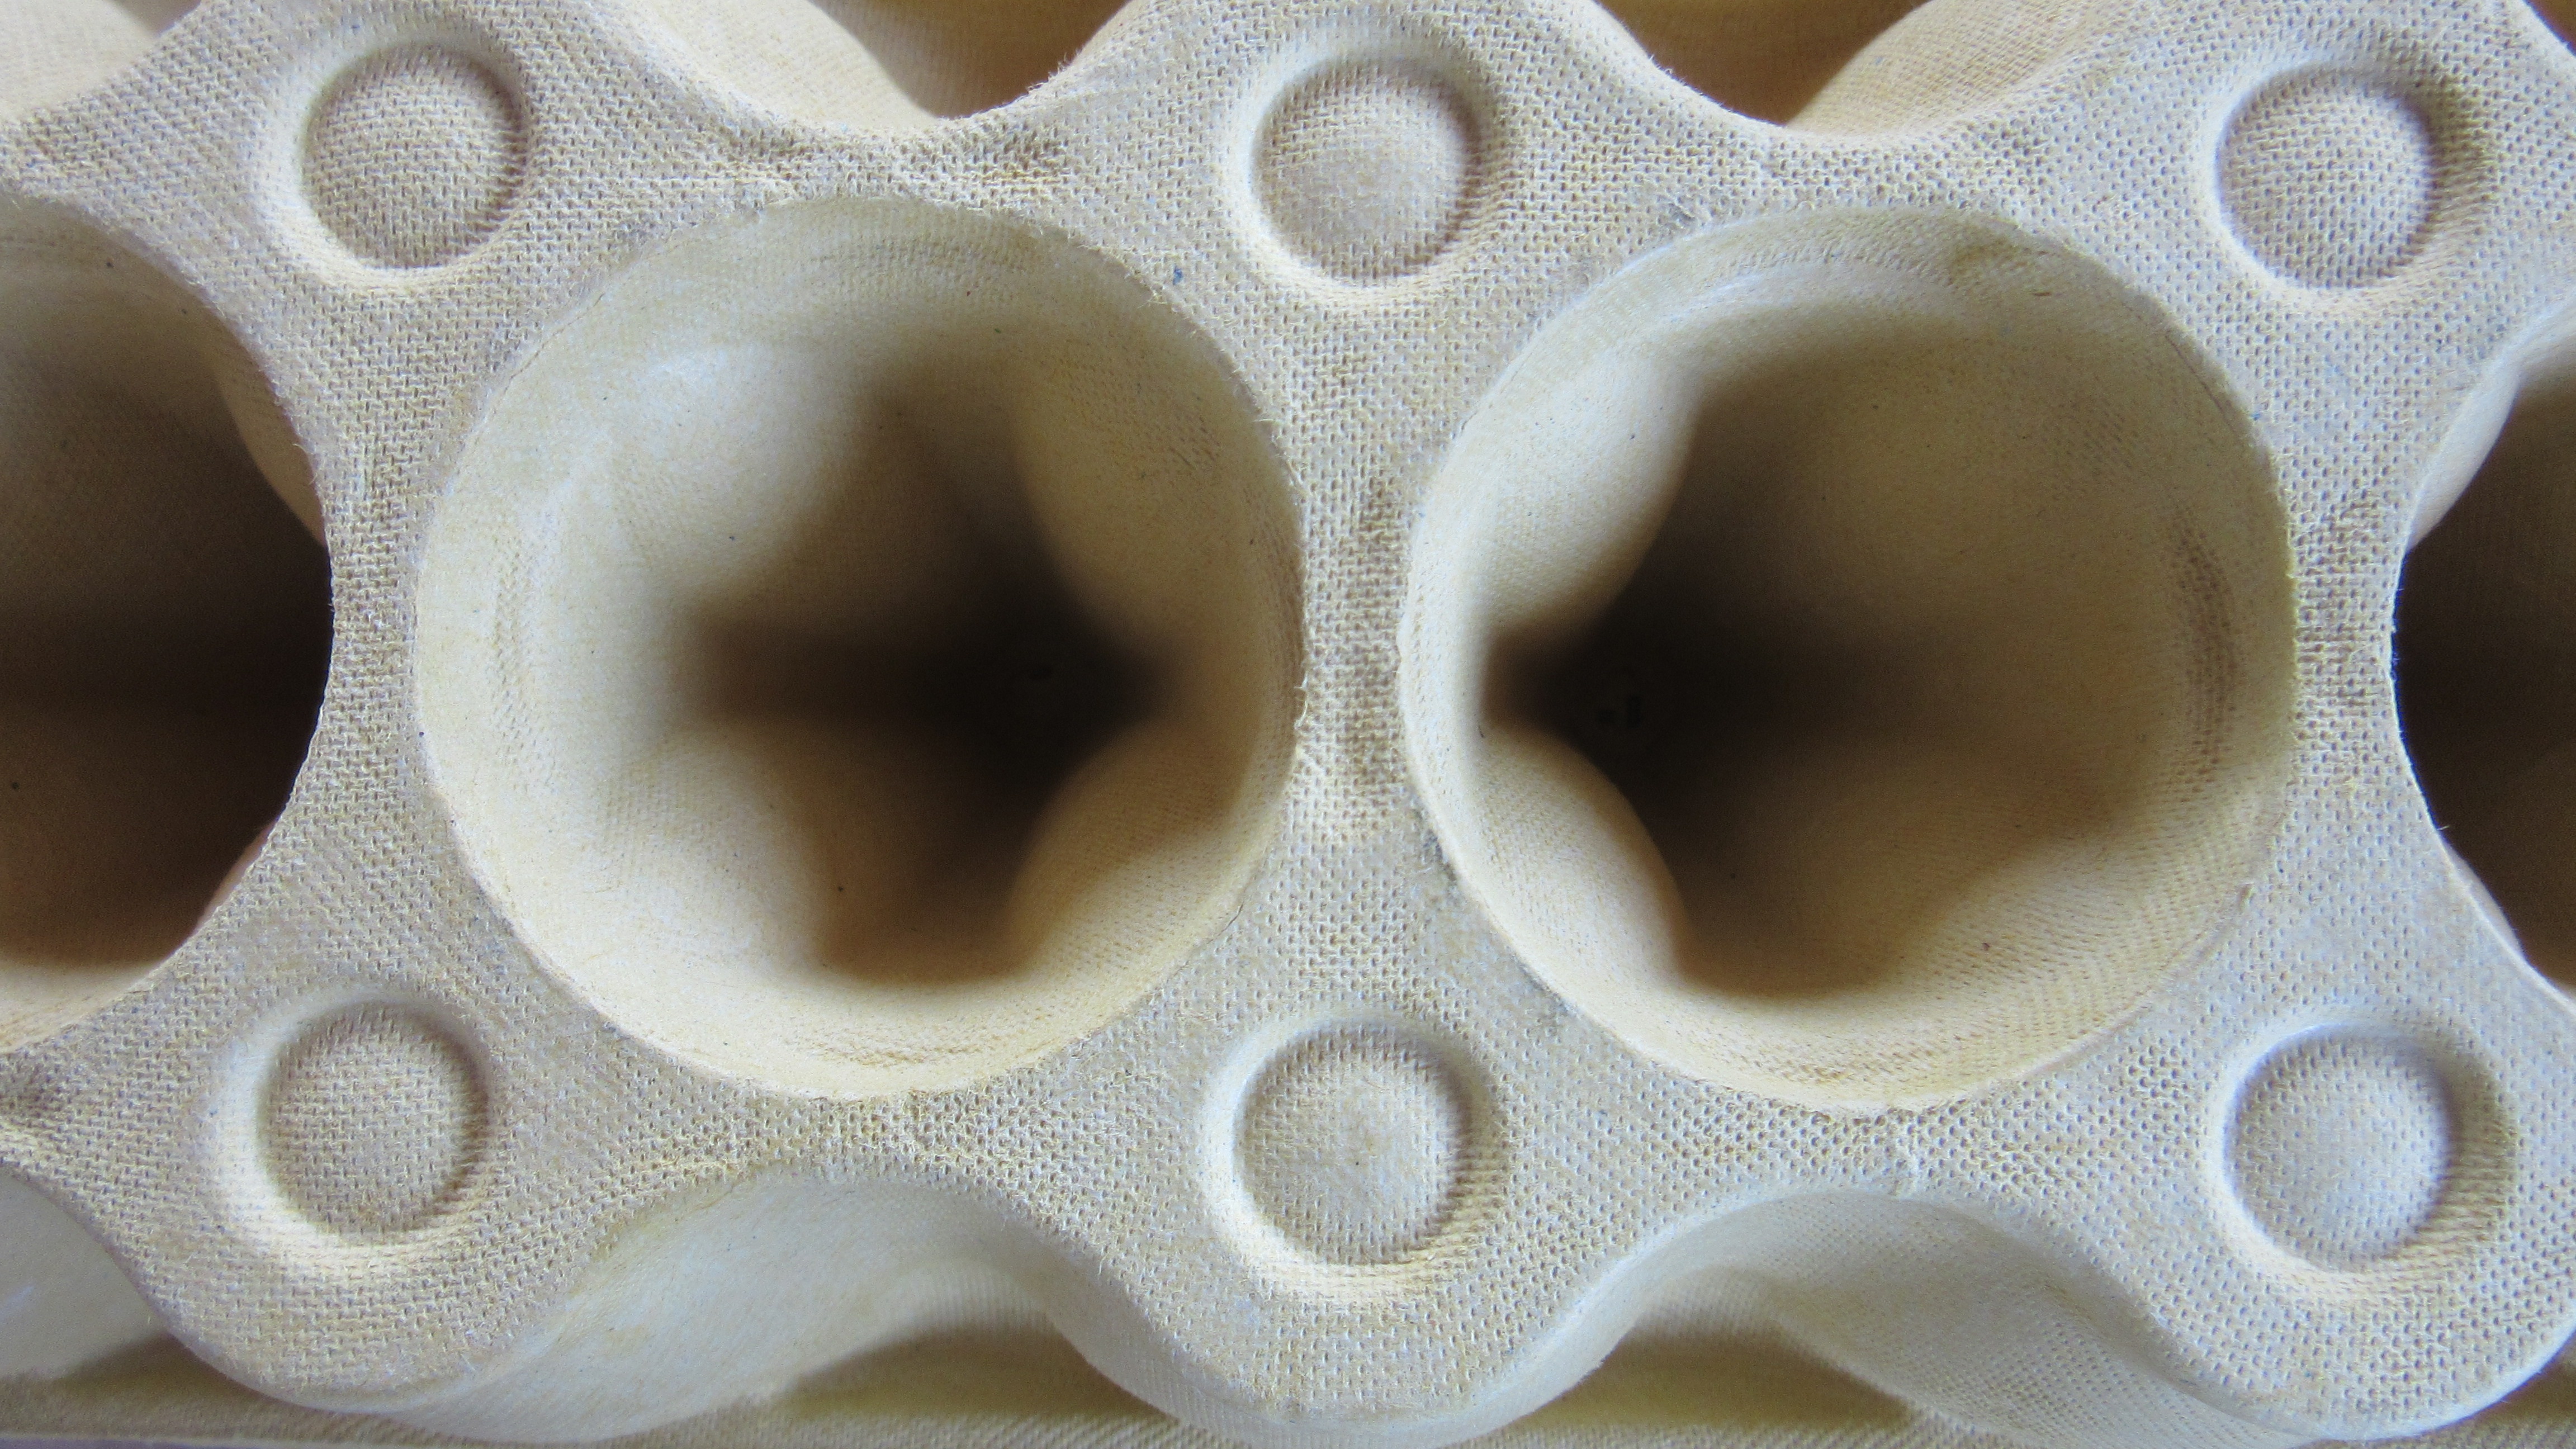
close, skull, bone, chest, nose, cardboard, packaging, section, egg carton, brassiere, jaw, packaging material